Vijayaba National College

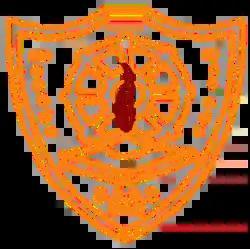

Vijayaba National College, Maho, is a government school established in 1946, and is one out of the 25 central schools pioneered by the minister of education C. W. W. Kannangara with the idea of promoting education in rural areas and to give equal facilities for the students in those schools. Vijayaba National College is one of the leading schools in the Maho town with a student population of approximately 3000.